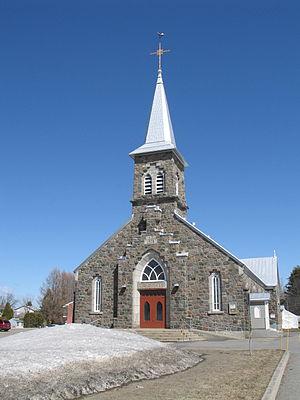
Église du Très-Saint-Rédempteur à Saint-Rédempteur, quartier de Lévis (Québec).
Saint-Rédempteur est l'un des dix quartiers de la ville de Lévis et l'un des trois situés dans l'arrondissement Les Chutes-de-la-Chaudière-Ouest au Québec. La ville est née de la mission Saint-Rédempteur.
La liste des lieux de culte de la Chaudières-Appalaches liste l'ensemble des lieux de culte situés dans la région administrative de la Chaudière-Appalaches au Québec.